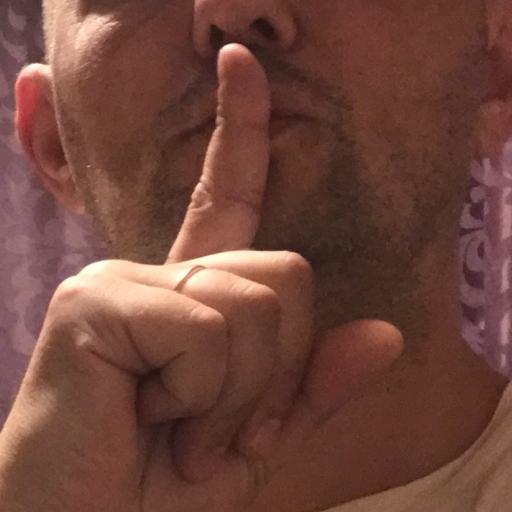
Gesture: mute